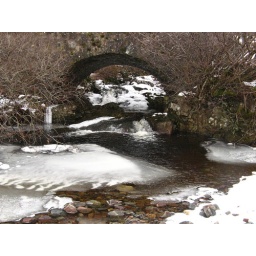
Found this bonnie bridge by the jetty at Loch Garry, West coast of Scotland.